Titanic

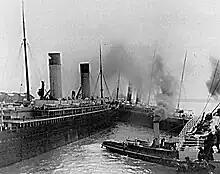
SS "New York" breaking free of her moorings in Southampton. RMS "Oceanic" is to her left.

"Titanic" had about 885 crew members on board for the maiden voyage. Like other vessels of the time, "Titanic" did not have a permanent crew, and the vast majority of crew members were casual workers who only came aboard the ship a few hours before sailing from Southampton. The process of signing up recruits began on 23 March and some were sent to Belfast, where they served as a skeleton crew on "Titanic"s sea trials and passage to England in early April.